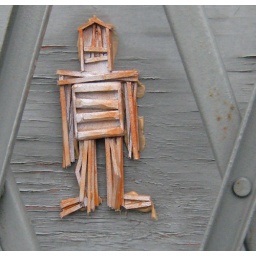
brown and silver stikman with window gate in Hollywood